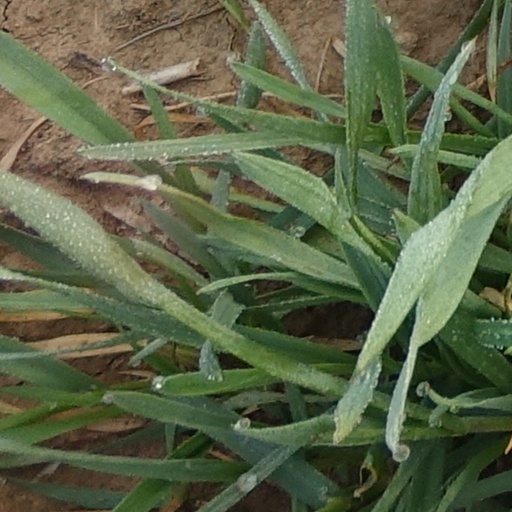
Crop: wheat